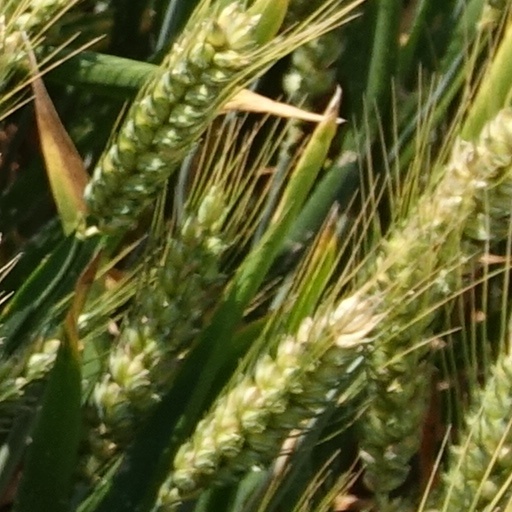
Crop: wheat